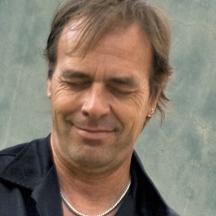
Age: 52